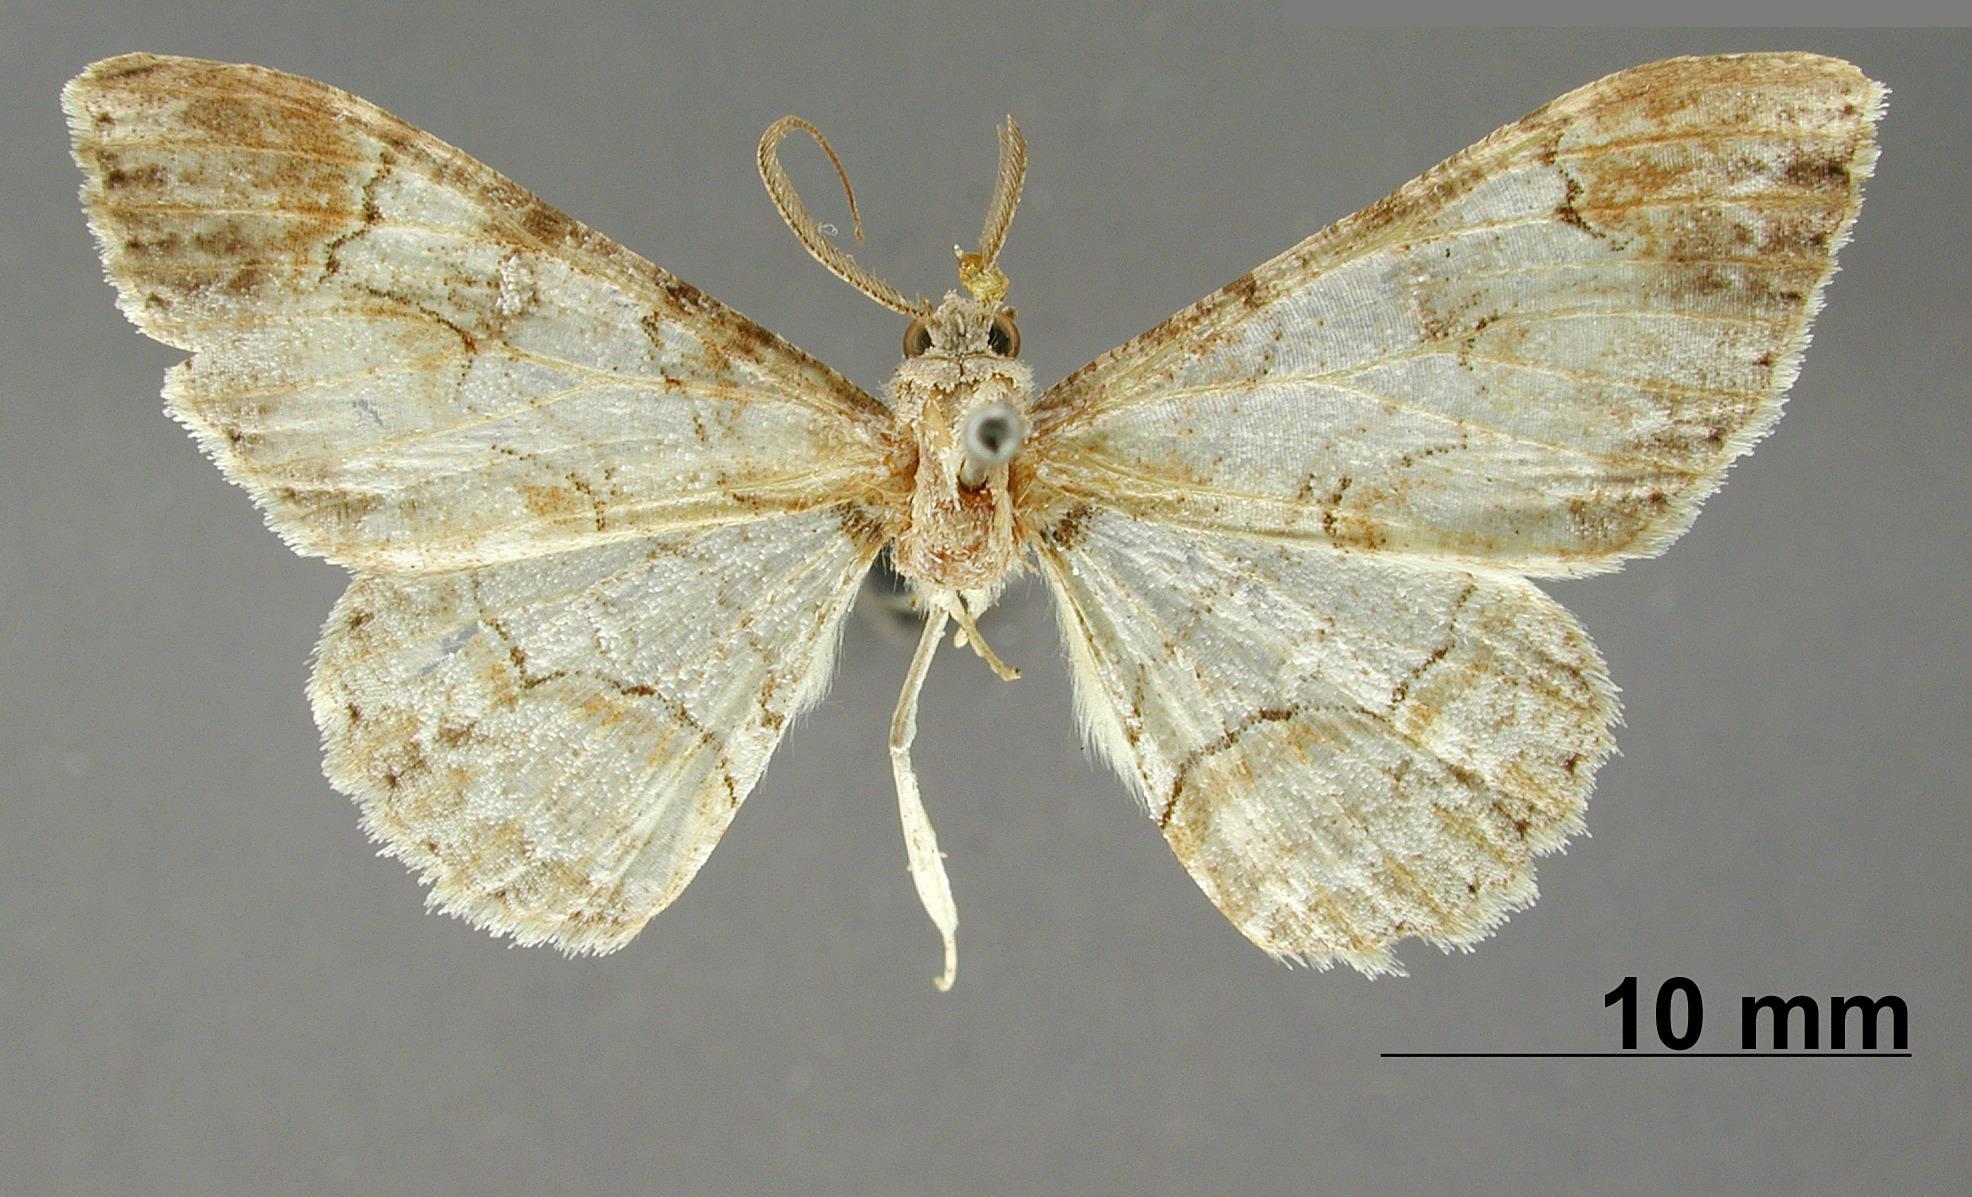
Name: Alcis lurida
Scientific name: Alcis lurida Schaus, 1913
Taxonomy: Animalia, Arthropoda, Insecta, Lepidoptera, Geometridae, Ennominae
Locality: Sixola River, Costa Rica, Costa Rica